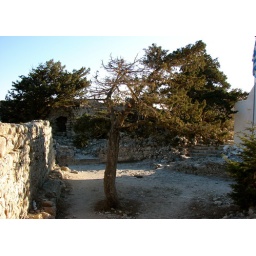
A tree growing in the ruins of the castle of Monolithos on Rhodes.